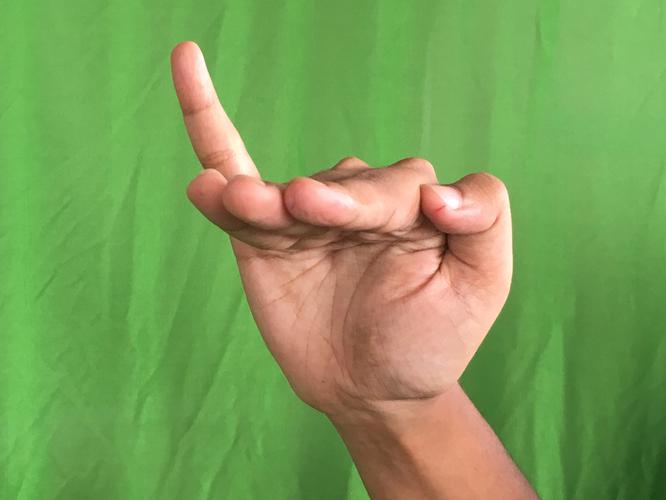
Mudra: Hamsapaksha
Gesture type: double_hand